Languages of India

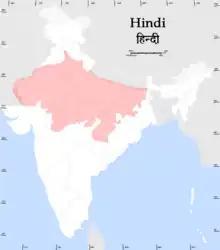
The Hindi-belt, including Hindi-related languages such as Rajasthani and Bhojpuri

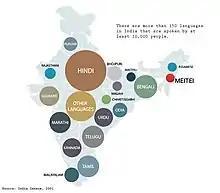
Main languages of India and their relative size according to how many speakers each has

Ethnolinguistically, the languages of South Asia, echoing the complex history and geography of the region, form a complex patchwork of language families, language phyla and isolates. Languages spoken in India belong to several language families, the major ones being the Indo-Aryan languages spoken by 78.05% of Indians and the Dravidian languages spoken by 19.64% of Indians. The most important language families in terms of speakers are: